Newark Black Film Festival

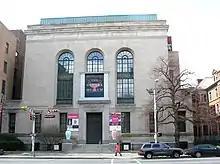
Every summer, the Newark Black Film Festival is held at The Newark Museum of Art

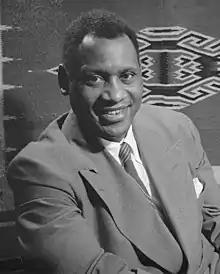
The New Jersey-born singer, actor and activist Paul Robeson in 1942. The Paul Robeson Awards are held biannually at the Newark Black Film Festival.

The Newark Black Film Festival (NBFF), is an annual film festival that has taken place since 1974 in Newark, New Jersey, and is the longest running Black film festival in the United States. It operates under the auspices of The Newark Museum of Art. The NBFF focuses on the work and history of African Americans and the African Diaspora. Screenings are typically followed by a Q&A session with the filmmakers and scholars.